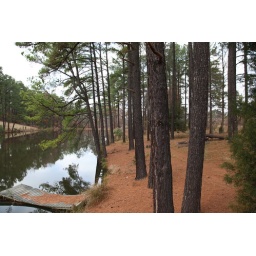
The pine needles under the pine trees alongside this pond provide a colorful and soft accent to the old pond.